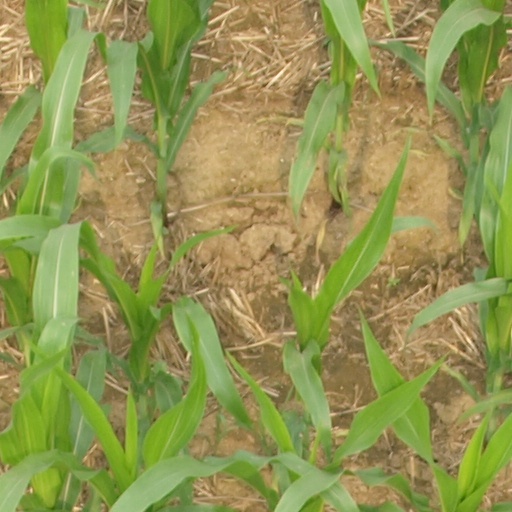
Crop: maize; corn